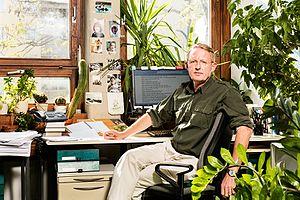
Christian Hartmann, né le 15 avril 1959 à Heidelberg, est un historien allemand.